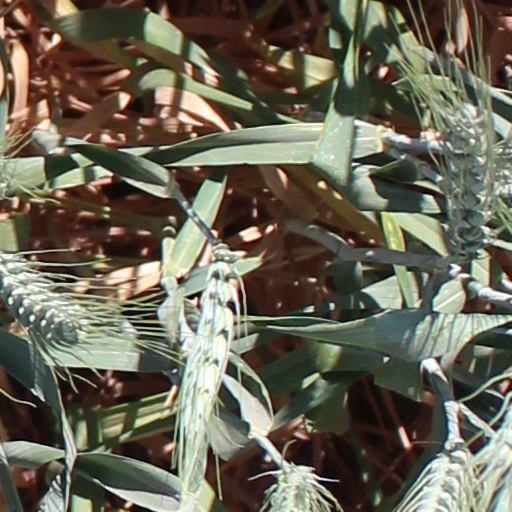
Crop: wheat